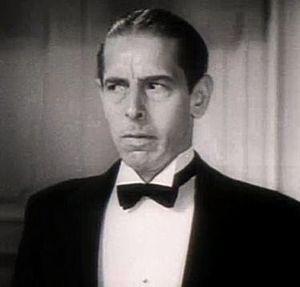
Arthur Hohl est un acteur américain, né à Pittsburgh le 21 mai 1889, mort à Los Angeles le 10 mars 1964.